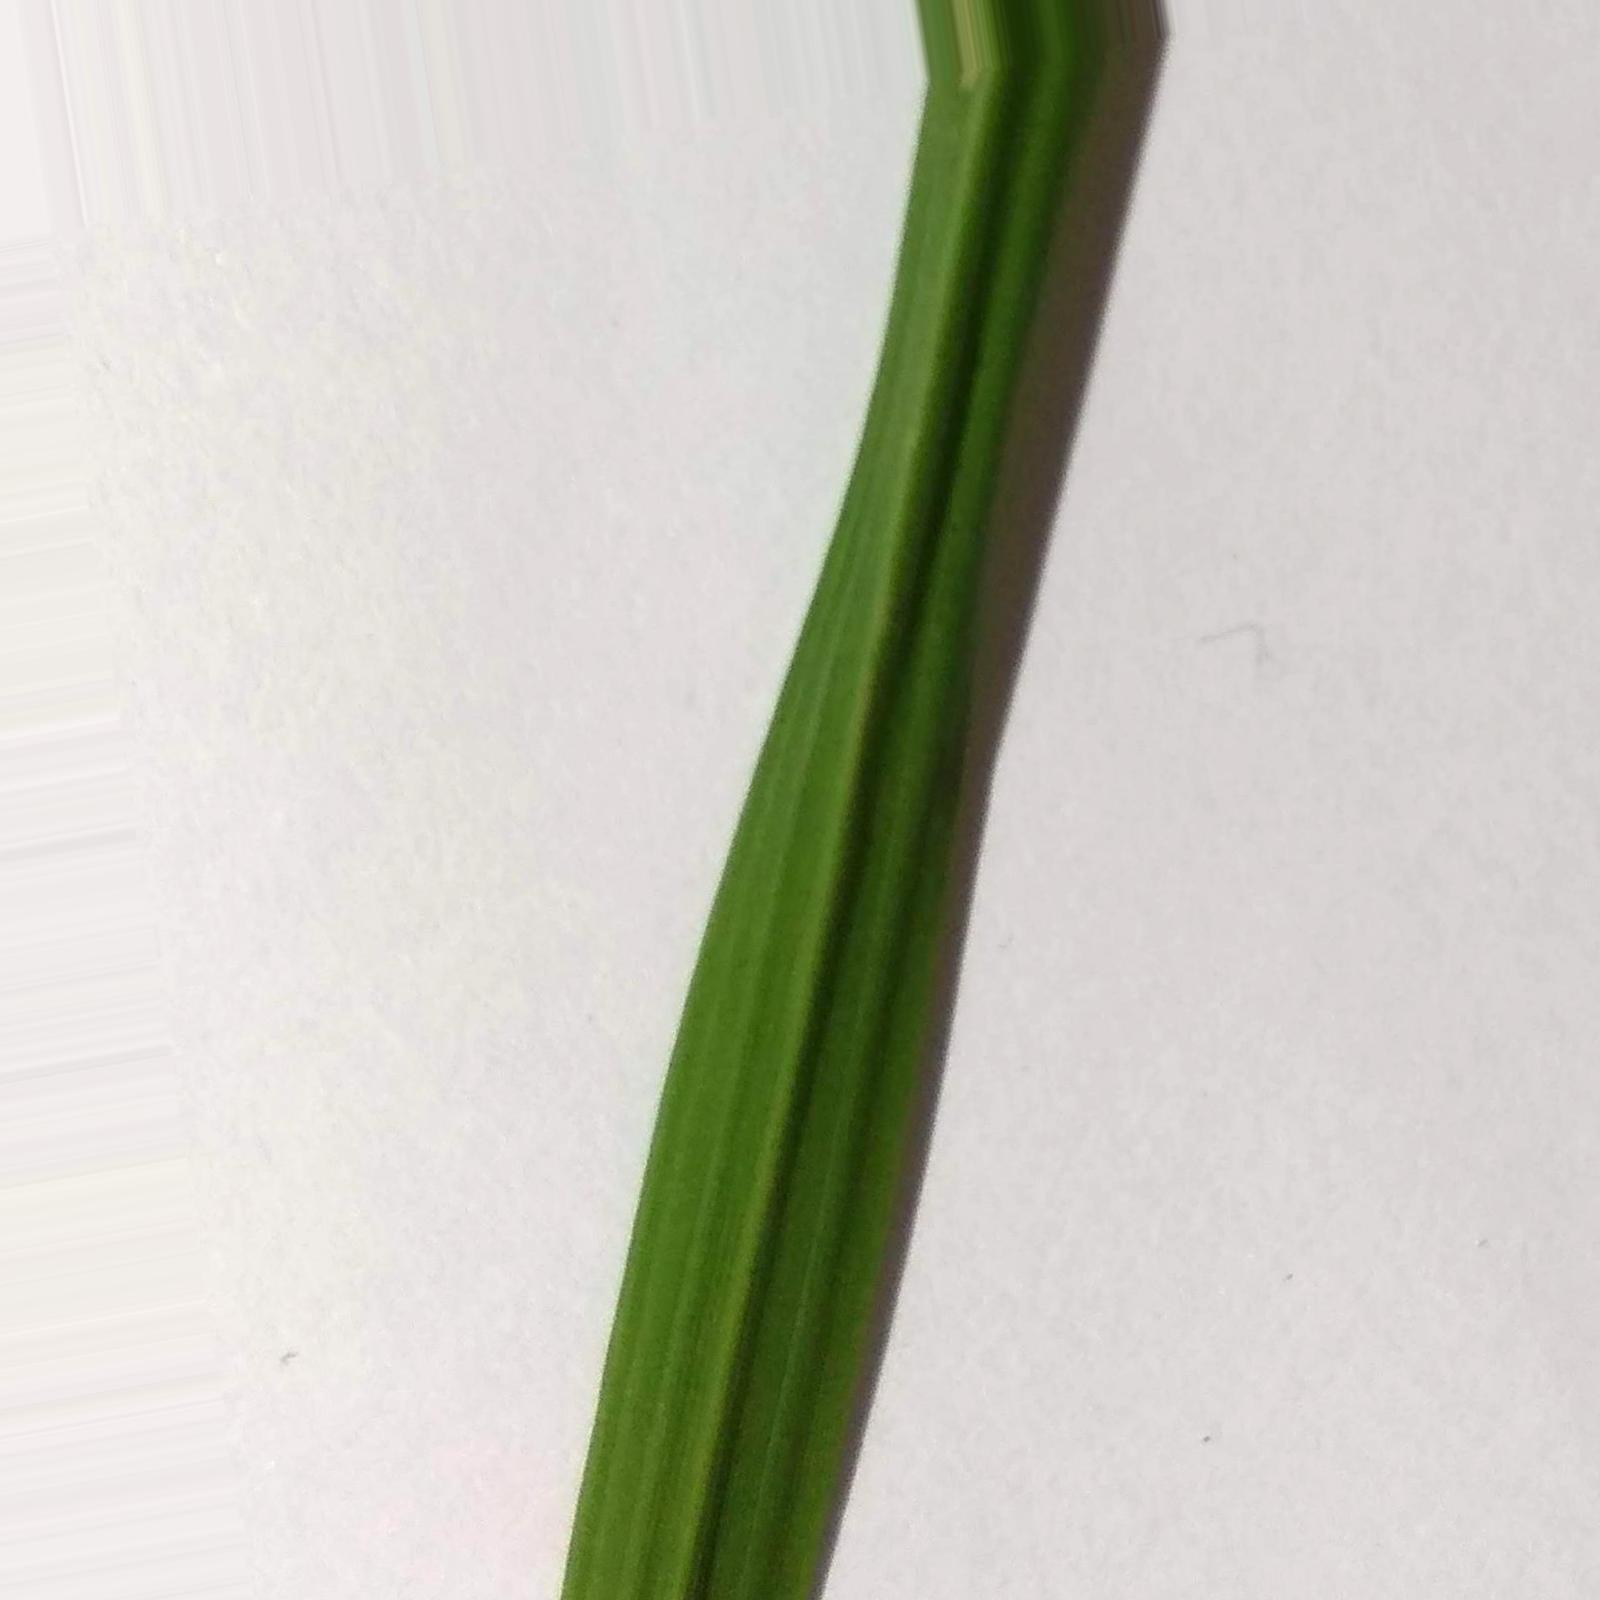
Nhãn: Healthy